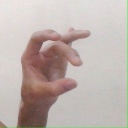
अक्षर: ओ